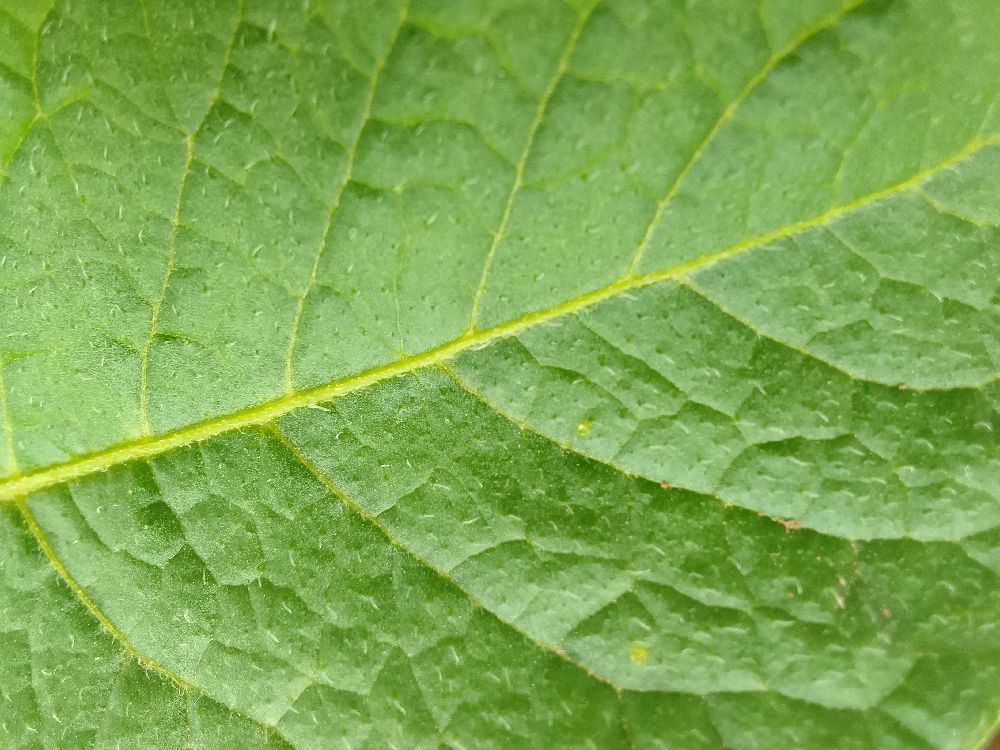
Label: Healthy